Battle of Elsenborn Ridge

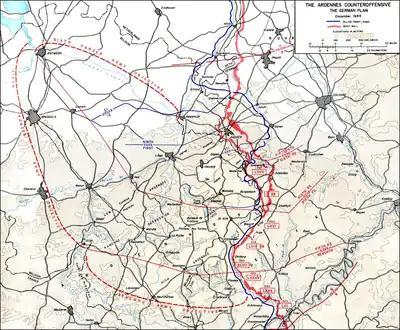
German army boundaries and the territorial objectives of the offensive

"We gamble everything!" were the words used by Gerd von Rundstedt, commander-in-chief of the German Western Front, to describe Unternehmen Wacht am Rhein ("Watch on the Rhine"). Adolf Hitler first officially outlined his surprise counter-offensive to his astonished generals on 16 September 1944. The assault's ambitious goal was to pierce the thinly held lines of the U.S. First Army between Monschau and Wasserbillig with Army Group B (Model) by the end of the first day, get the armor through the Ardennes by the end of the second day, reach the Meuse between Liège and Dinant by the third day, and seize Antwerp and the western bank of the Schelde estuary by the fourth day. The Germans had designated five routes, or "rollbahns", through the sector near Elsenborn which would give them direct access to the road network leading to the port of Antwerp; capturing this would split the American and British armies. Hitler believed the attack would inflame rivalries between the Americans and the British, and that the two countries would negotiate a peace as a result. His generals tried to persuade him to set a less ambitious goal, but he was adamant. As they had done in 1914 and 1940, the Germans planned to attack through the Losheim Gap in Belgium.